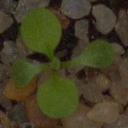
Label: shepherds_purse